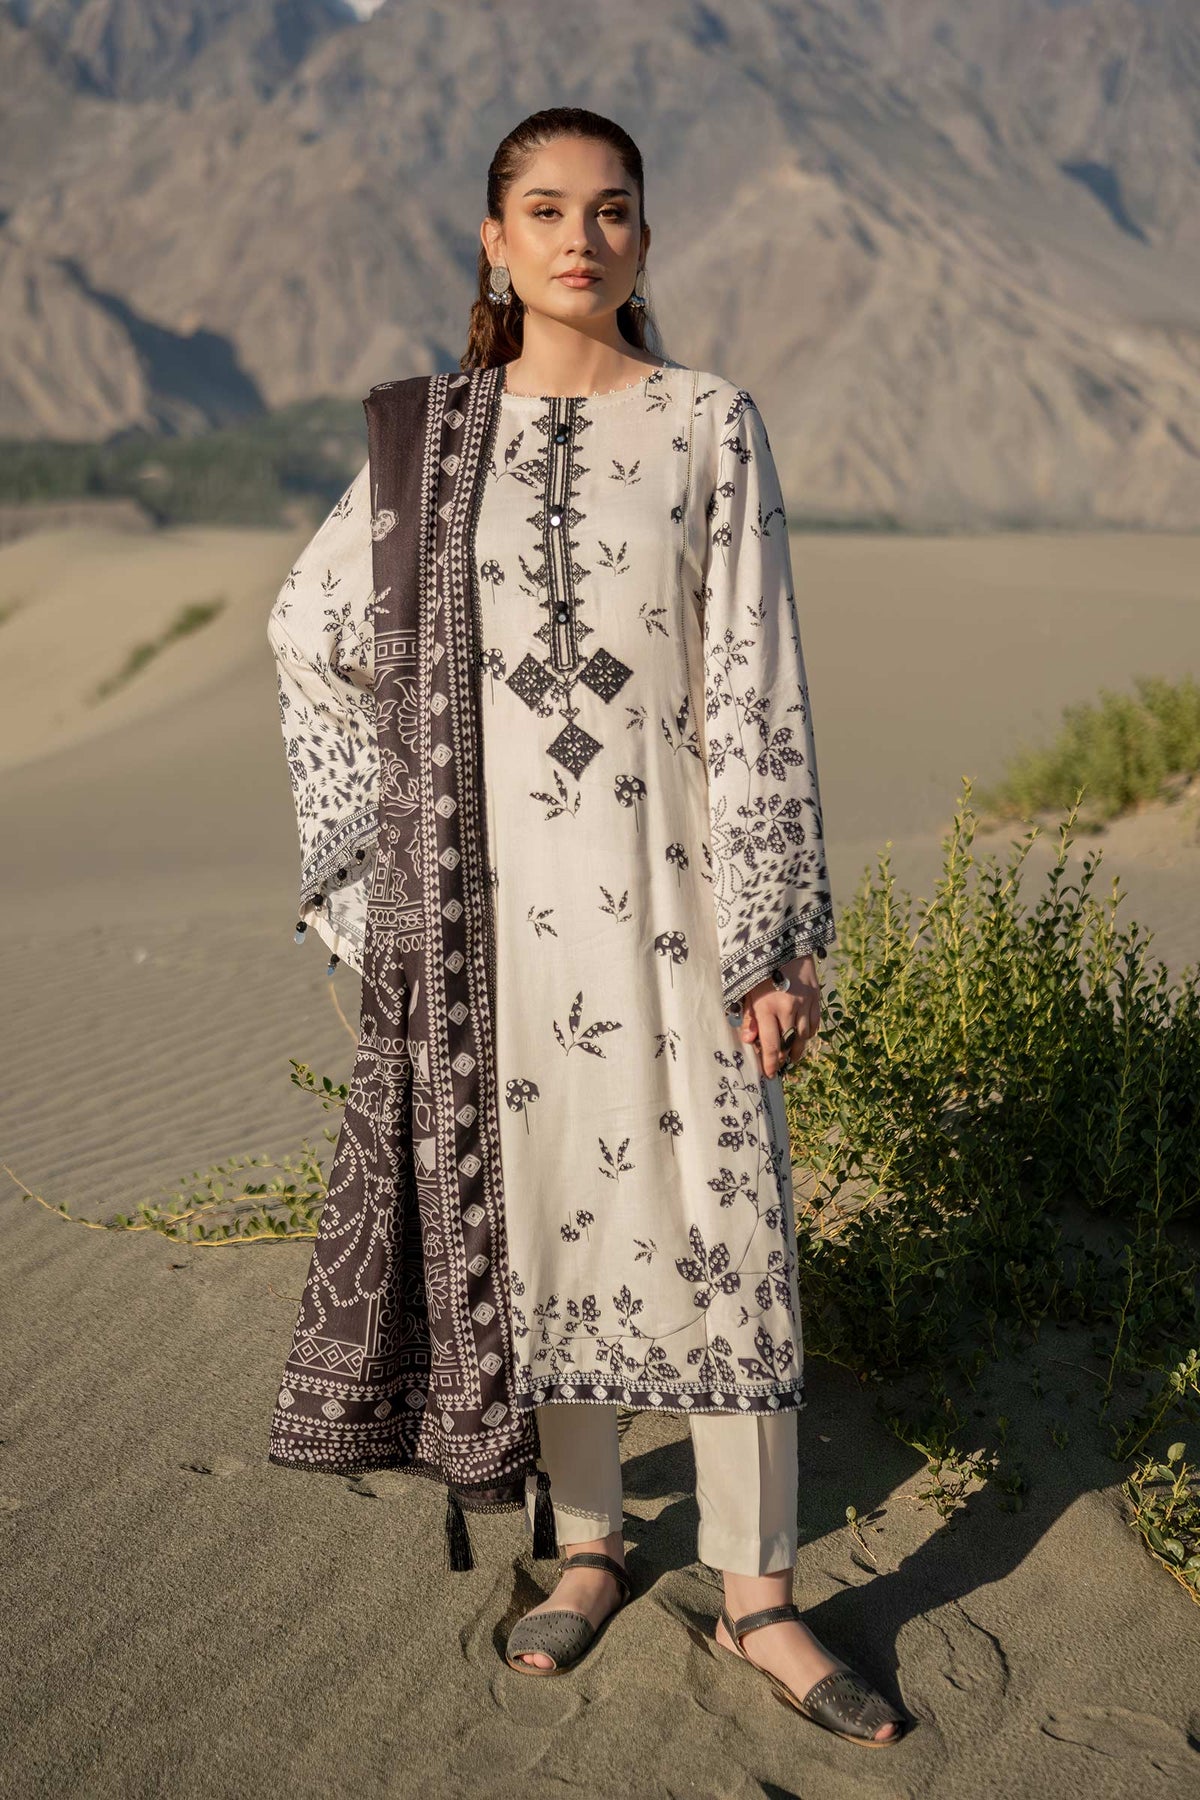
grey multi embroidered salwar suit